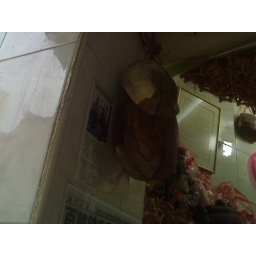
turtles in small stall in macau with small tables and herbal tea - 30042008(039)